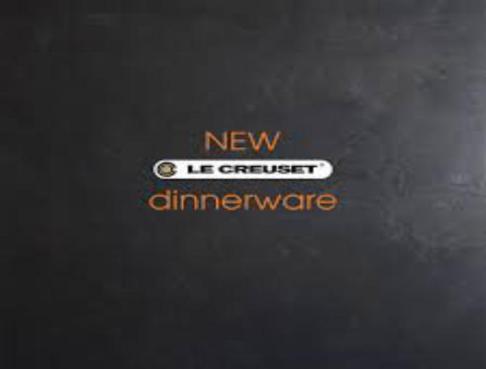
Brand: le creuset
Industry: Necessities